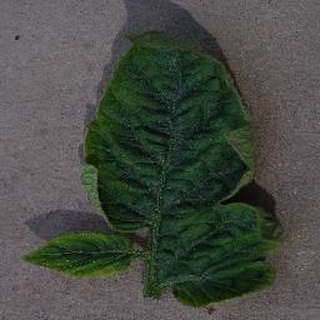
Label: tomato_yellow_leaf_curl_virus